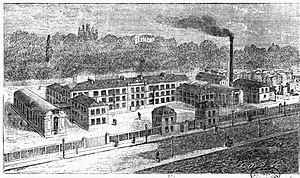
Ivry-sur-Seine est une commune française située dans le département du Val-de-Marne en région Île-de-France. Limitrophe de Paris, la ville fait partie de la Métropole du Grand Paris.
Alexandre Père et Fils était ancien facteur français d’harmoniums. La manufacture faisait partie des grands noms de la facture française d’harmoniums, avec Debain ou Mustel.